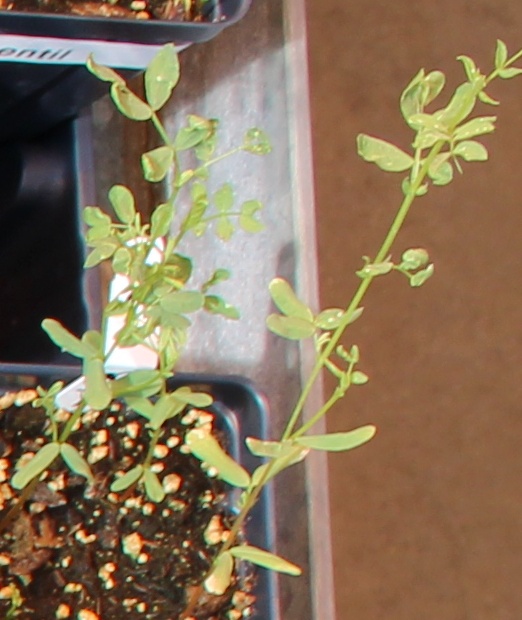
Label: Lentil